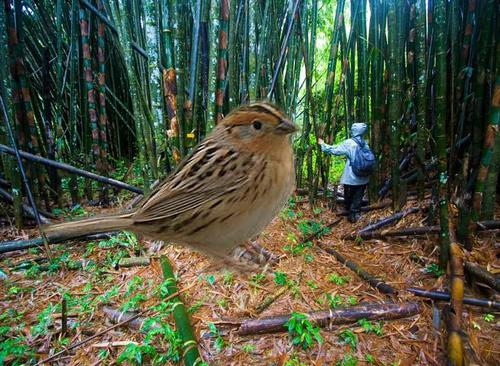
Bird species: Le_Conte_Sparrow
Bird type: landbird
Background: land